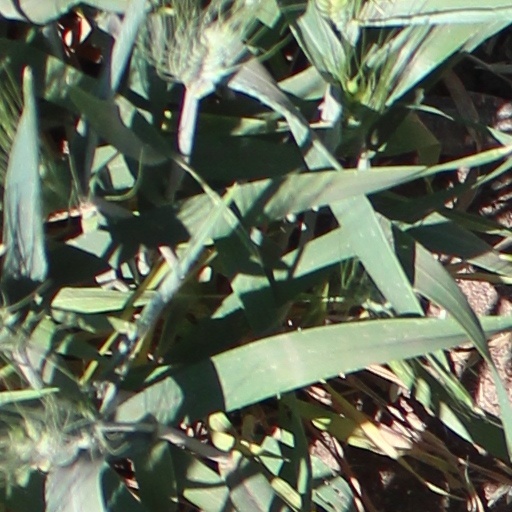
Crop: wheat